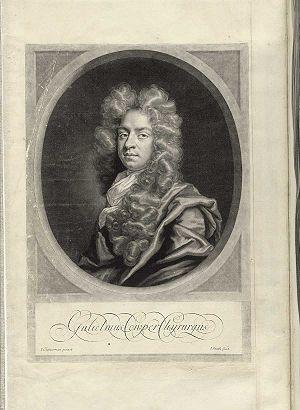
William Cowper, né à Petersfield dans le Sussex vers 1666 et mort le 8 mars 1709, fut un chirurgien et anatomiste anglais, célèbre pour sa description de ce que l'on appelle actuellement la glande de Cowper.